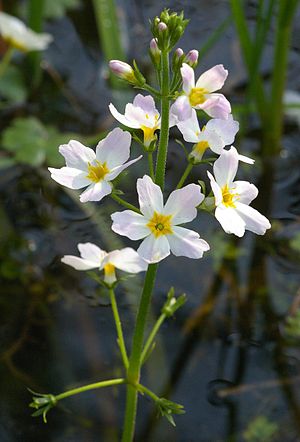
Vandrøllike (slægt)
Vandrøllike er en slægt af vandlevende blomsterplanter i kodriverfamilien. Den indeholder to arter: